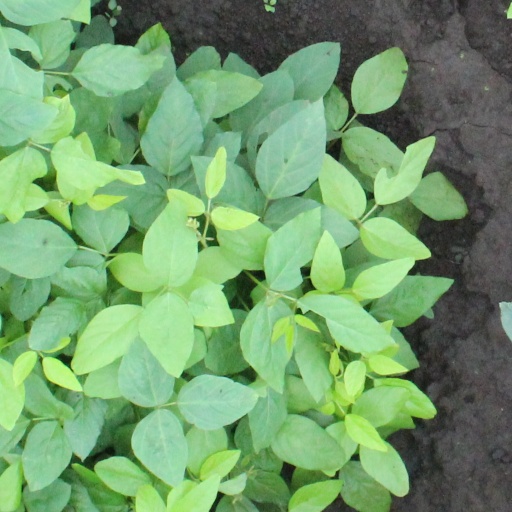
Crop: soybean